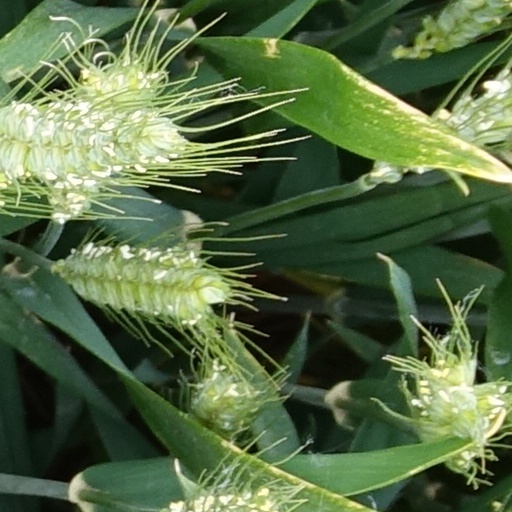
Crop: wheat